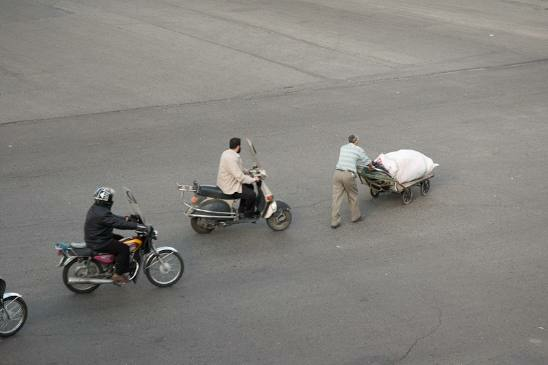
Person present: Yes